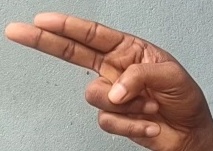
ASL sign: H